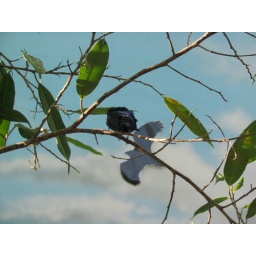
There were birds in the butterfly room.